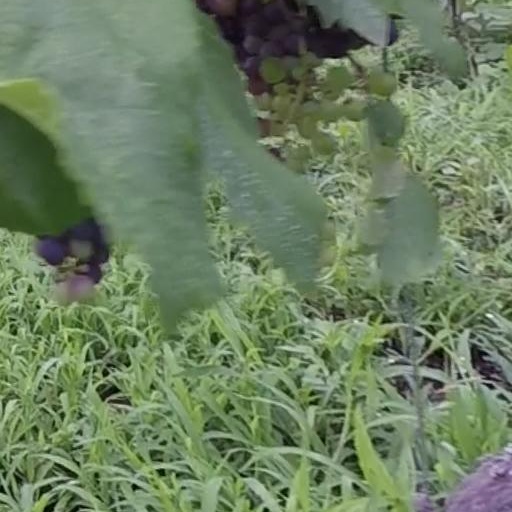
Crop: grape